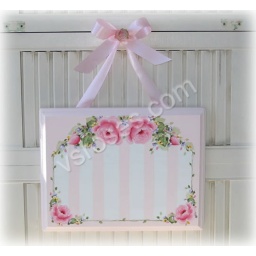
hp roses personal sign by vsroses